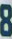
Number: 8